Janbazar

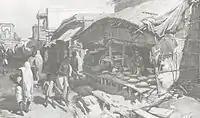
Janbazar in 1867

Janbazar is a neighbourhood of Central Kolkata, in Kolkata district in the Indian state of West Bengal. The two century-old house of Rani Rashmoni, the central attraction in Janbazar, is still used by descendants in the family.